Hamlet of La Houillère

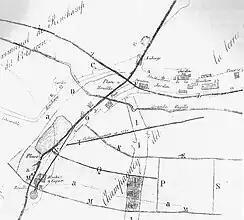

The hamlet is located in a small valley in the Chevanel woods, between the communes of Ronchamp and Champagney, in Haute-Saône, eastern France, 1.5 kilometers from the center of Ronchamp and 2.5 kilometers from the center of Champagney.